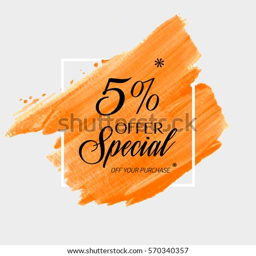
sale special offer % off sign over art brush acrylic stroke paint abstract texture background vector illustration .